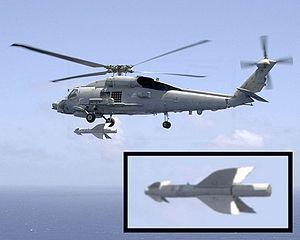
Le missile Penguin est un missile antinavire à guidage infrarouge de fabrication norvégienne.